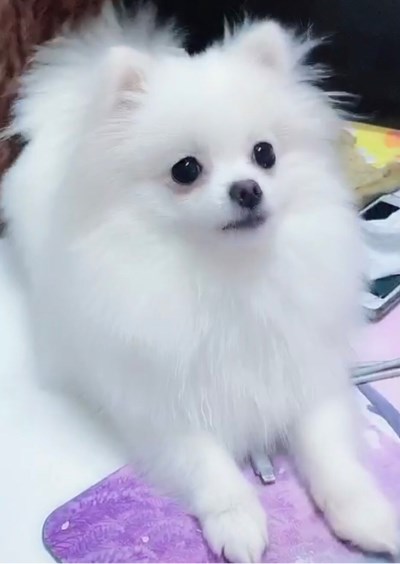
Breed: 1936-n000005-Pomeranian